Amar'e Stoudemire

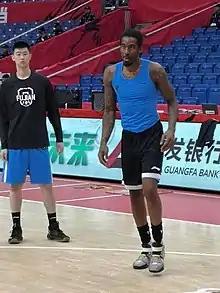
Stoudemire with the Fujian Sturgeons in November 2019

Though he retired from the NBA, Stoudemire did not retire from playing basketball, and on August 1, 2016, he signed a two-year deal with Hapoel Jerusalem, a team he co-owns in the Israeli Basketball Premier League. On October 1, 2016, he helped Hapoel Jerusalem win the Israeli Basketball League Cup. He went on to earn All-EuroCup Second Team honors for the 2016–17 season, as well as Israeli Basketball Premier League All-Star honors. In June 2017, he helped Hapoel Jerusalem win the 2016–17 Israeli Basketball Super League.